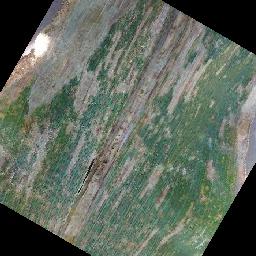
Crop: corn
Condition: (maize)_cercospora_spot_gray_spot